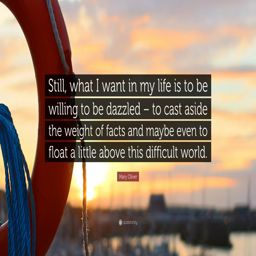
person , what i want in my life is to be willing to be dazzled -- to cast aside the weight of facts and maybe even to float a little above this difficult world .